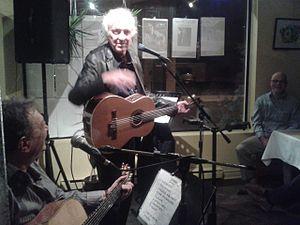
Ma photo de Pierre Létourneau et Michel Robidoux à Montréal, Québec, Canada au Le Rendez-Vous Du Thé.
Michel Robidoux, né à East Angus le 10 juillet 1943, est un musicien québécois. Il est le fils de Fernand Robidoux, premier interprète à enregistrer des chansons originales québécoises et de la comédienne et musicienne Jeanne Couët.
Pierre Létourneau est un auteur-compositeur-interprète et animateur de télévision québécois, né à Verdun, près de Montréal, au Québec.